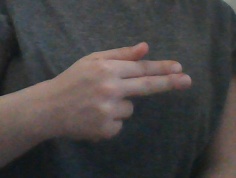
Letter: ghain